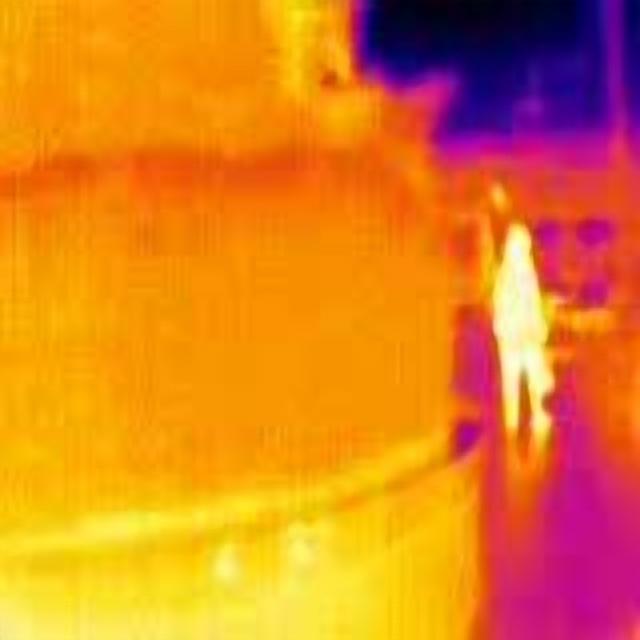
Detected objects:
label: person